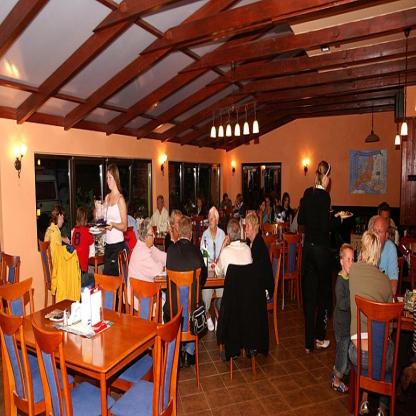
Scene: Indoor